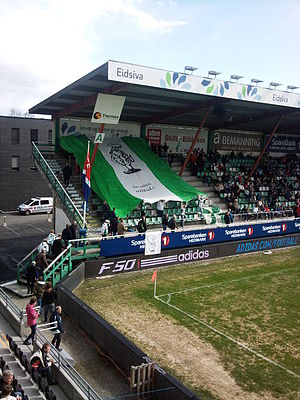
Hamarkameratene
HamKams hjemmebane
Hamarkameraterne, ofte forkortet til HamKam, er en norsk fodboldklub fra Hamar, som spiller i den næstbedste norske liga, Adeccoligaen. Klubben spiller på Briskeby gressbane og dens bedste placering er en 3. plads i Tippeligaen.